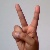
The image shows a hand gesture representing the letter 'V' in Indian Sign Language.